Plan B (musician)

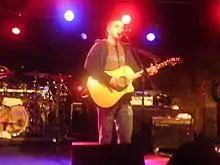
Image of Plan B playing guitar at a concert

After touring throughout 2006, playing at festivals such as Reading and Leeds, a music video was filmed for "No More Eatin'" to accompany the release of Plan B's "Live at The Pet Cemetery EP" on 30 October 2006 (including a new version of "No More Eatin'" and two b-sides). On 11 December 2006, he released the "Remixes" EP (which included the Hadouken! remix of "No More Eatin'"). During his January–February 2007 tour (which included support from Professor Green, Example, Killa Kela and Hadouken!), Plan B released his second mixtape "Paint It Blacker", containing bootleg recordings of songs by artists such as the Rolling Stones, Nirvana, Radiohead, Coldplay, Leonard Cohen and José González with producers Sem, Beni G from the Mixologists and Amir Amor. In 2007, Plan B re-released the song "No Good" with new remixes, and a music video was filmed for the b-side "Bizness Woman" (featuring beatboxer Kila Kella). Also in 2007, Plan B featured on songs by other artists such as Professor Green, Killa Kela, Skrein, Shameless and the Mitchell Brothers.